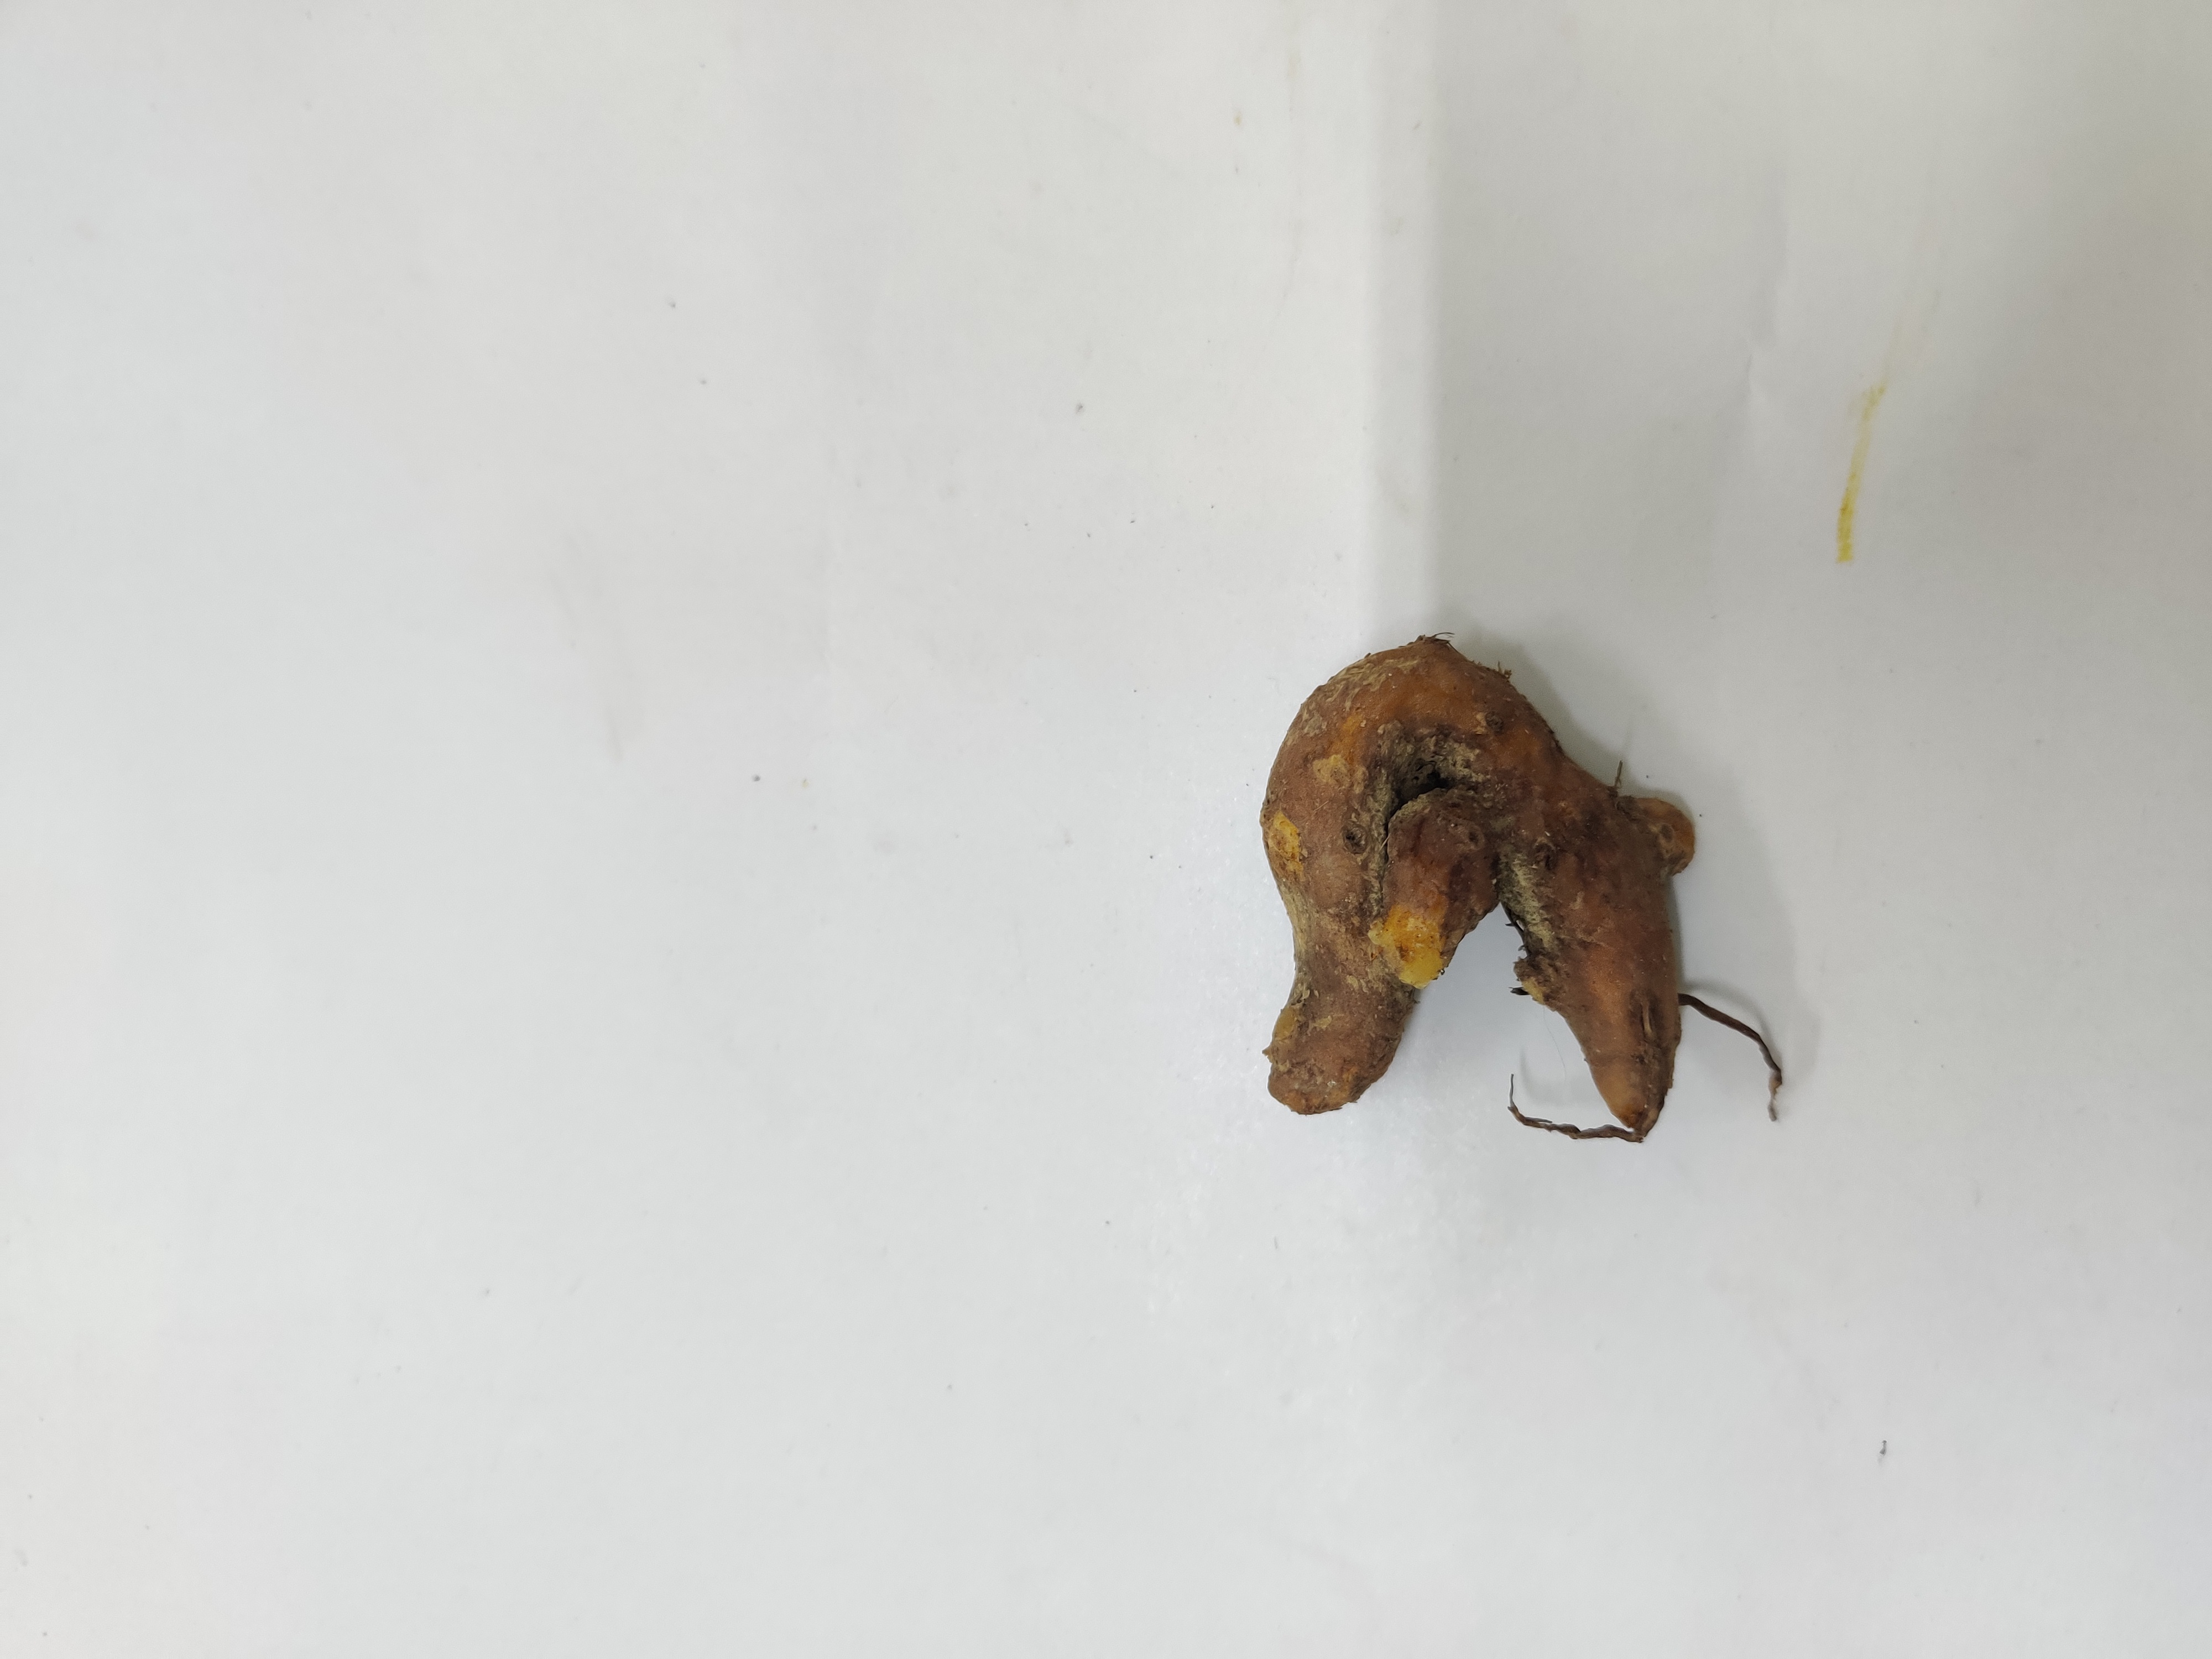
Crop: Turmeric
Condition: Damaged